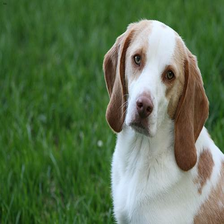
Species: dog
Breed: beagle